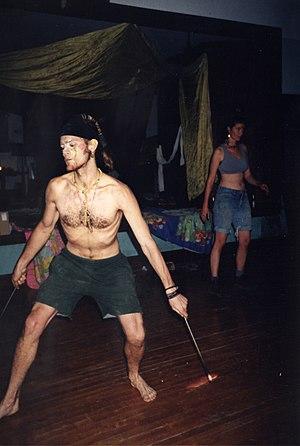
Bradley Roland Will, né le 14 juin 1970 à Evanston, Illinois, et mort le 27 octobre 2006 à Oaxaca, Mexique, est un militant américain affilié à Indymedia.